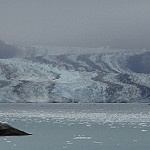
Label: glacier